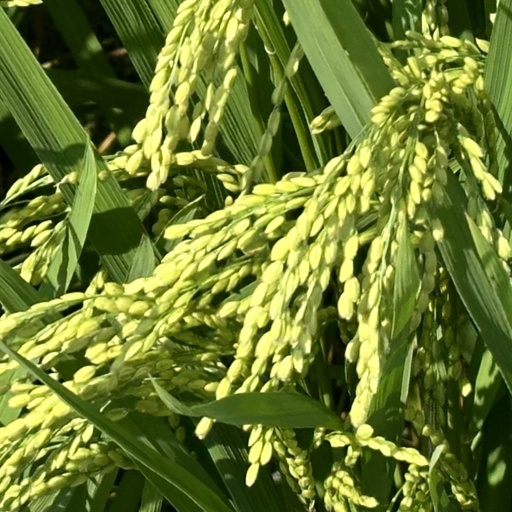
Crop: rice